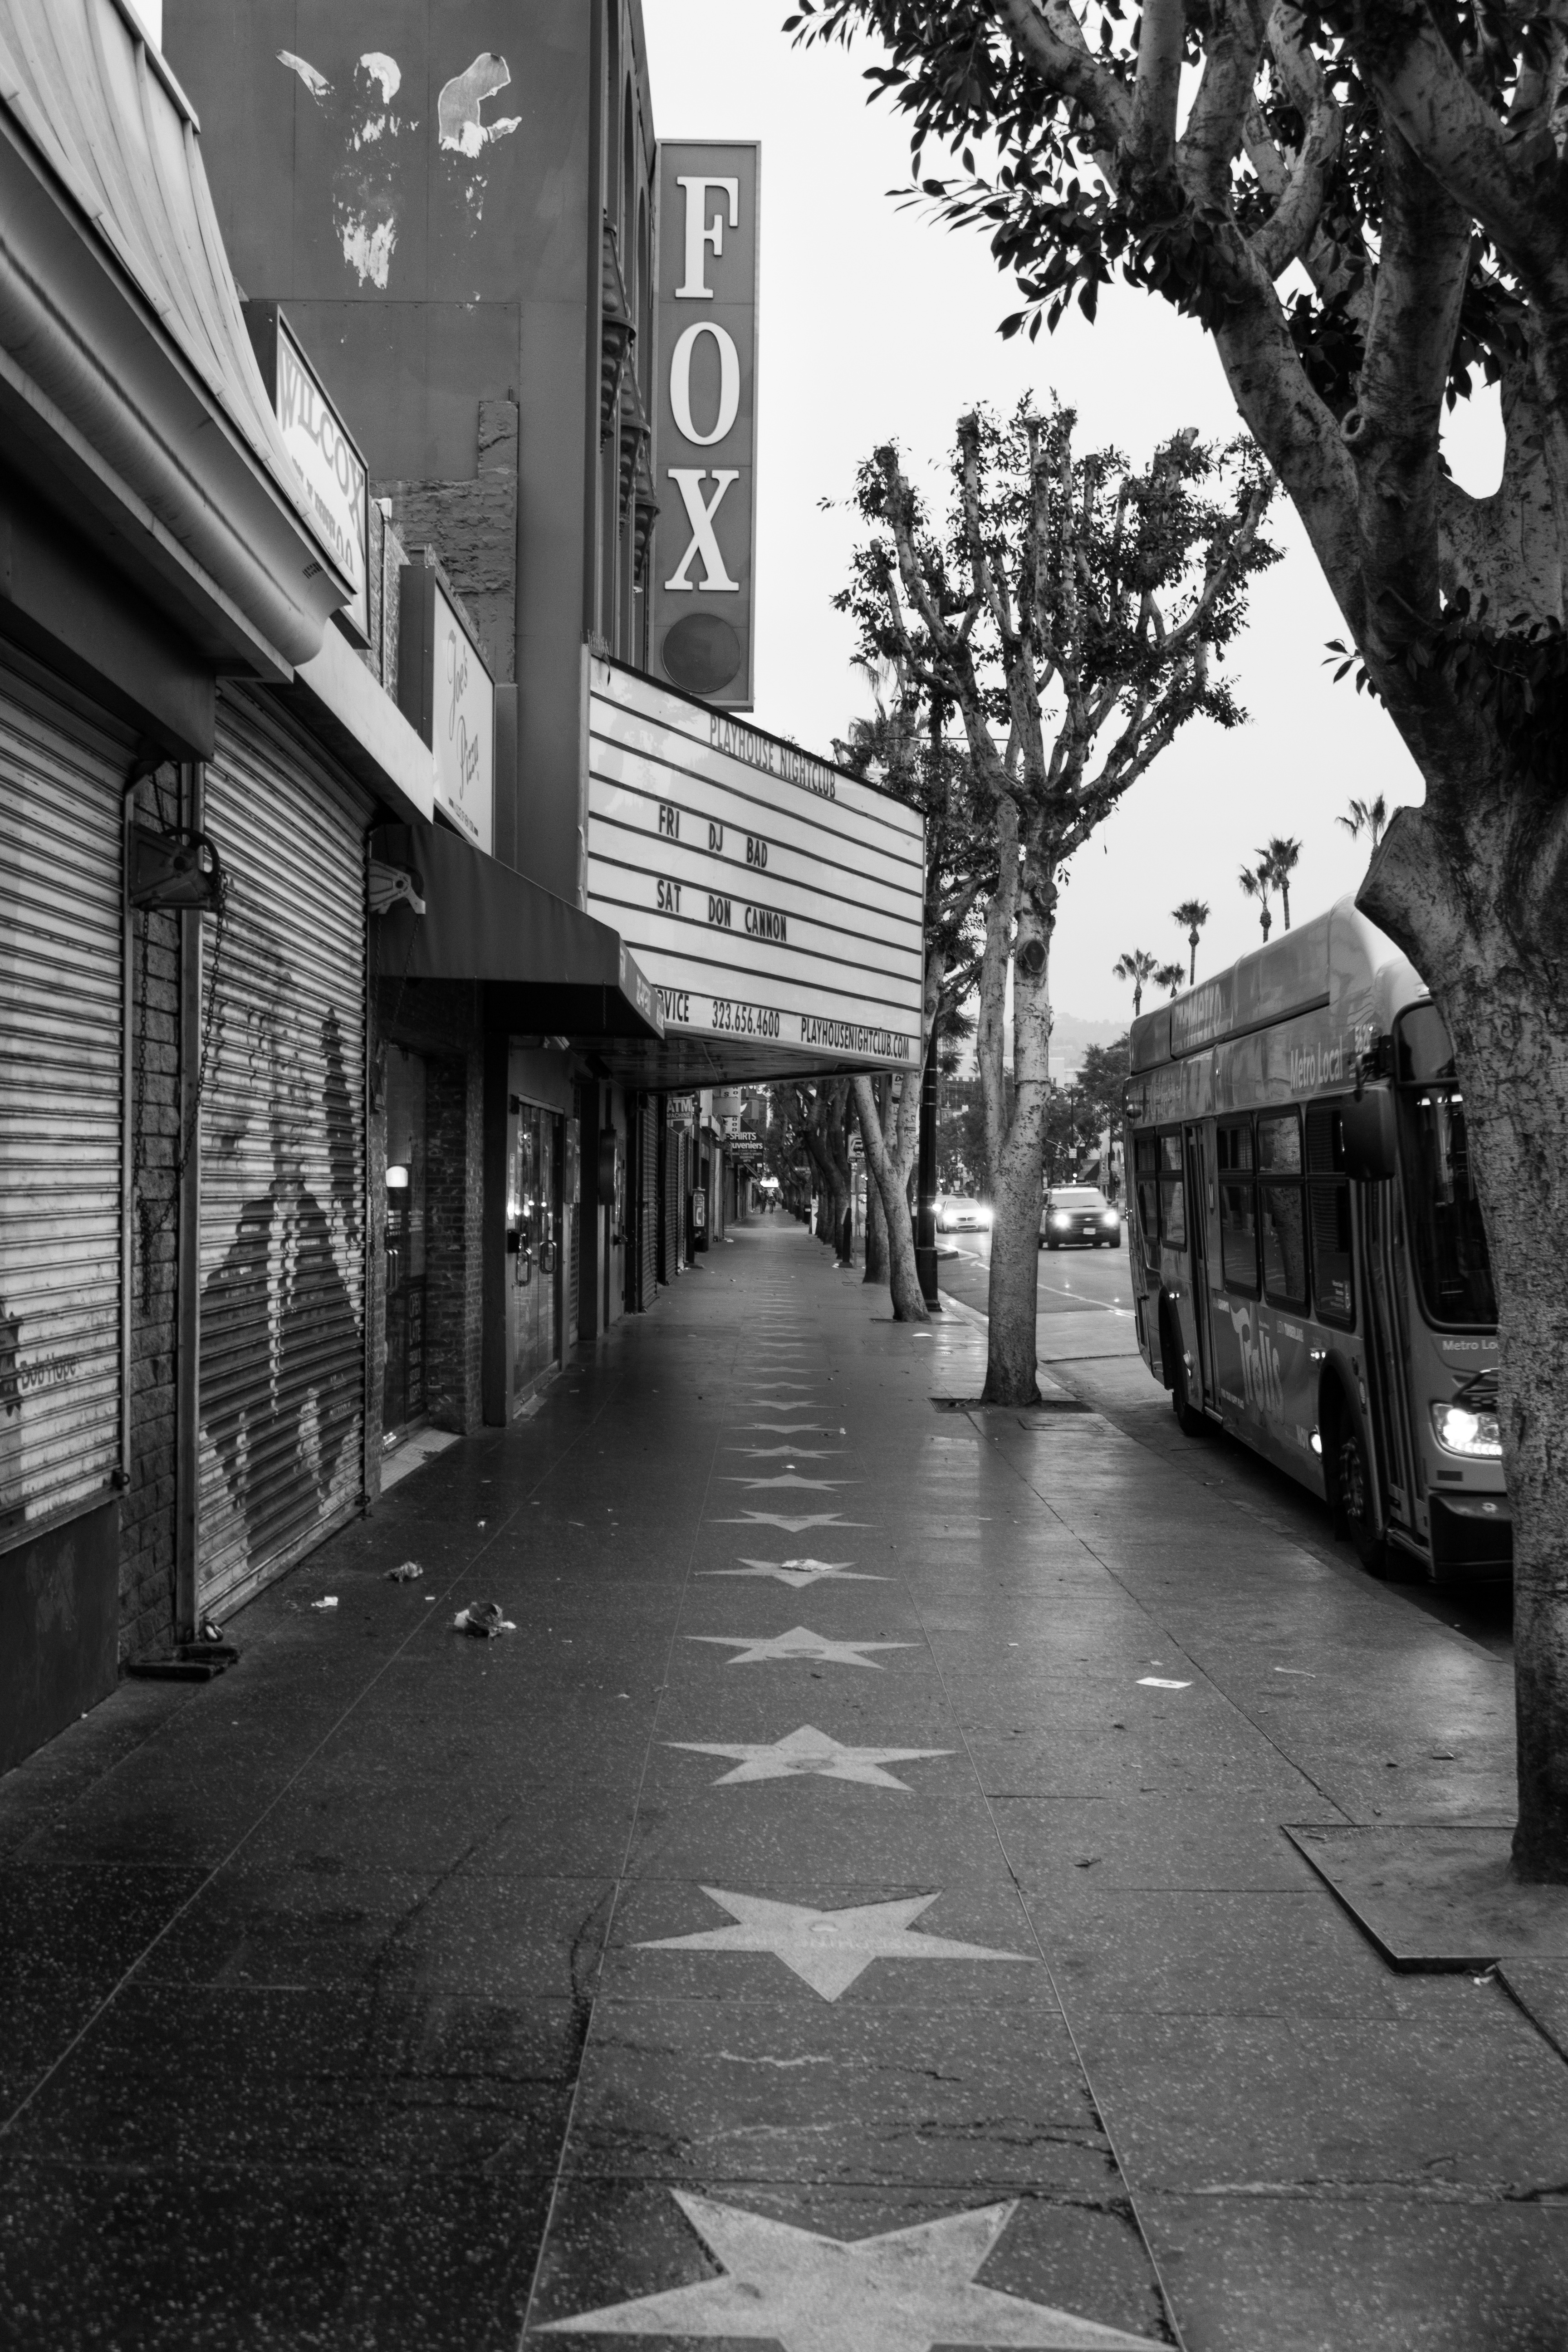
pedestrian, black and white, road, white, street, town, alley, city, black, monochrome, lane, infrastructure, snapshot, shape, neighbourhood, road surface, urban area, monochrome photography, residential area